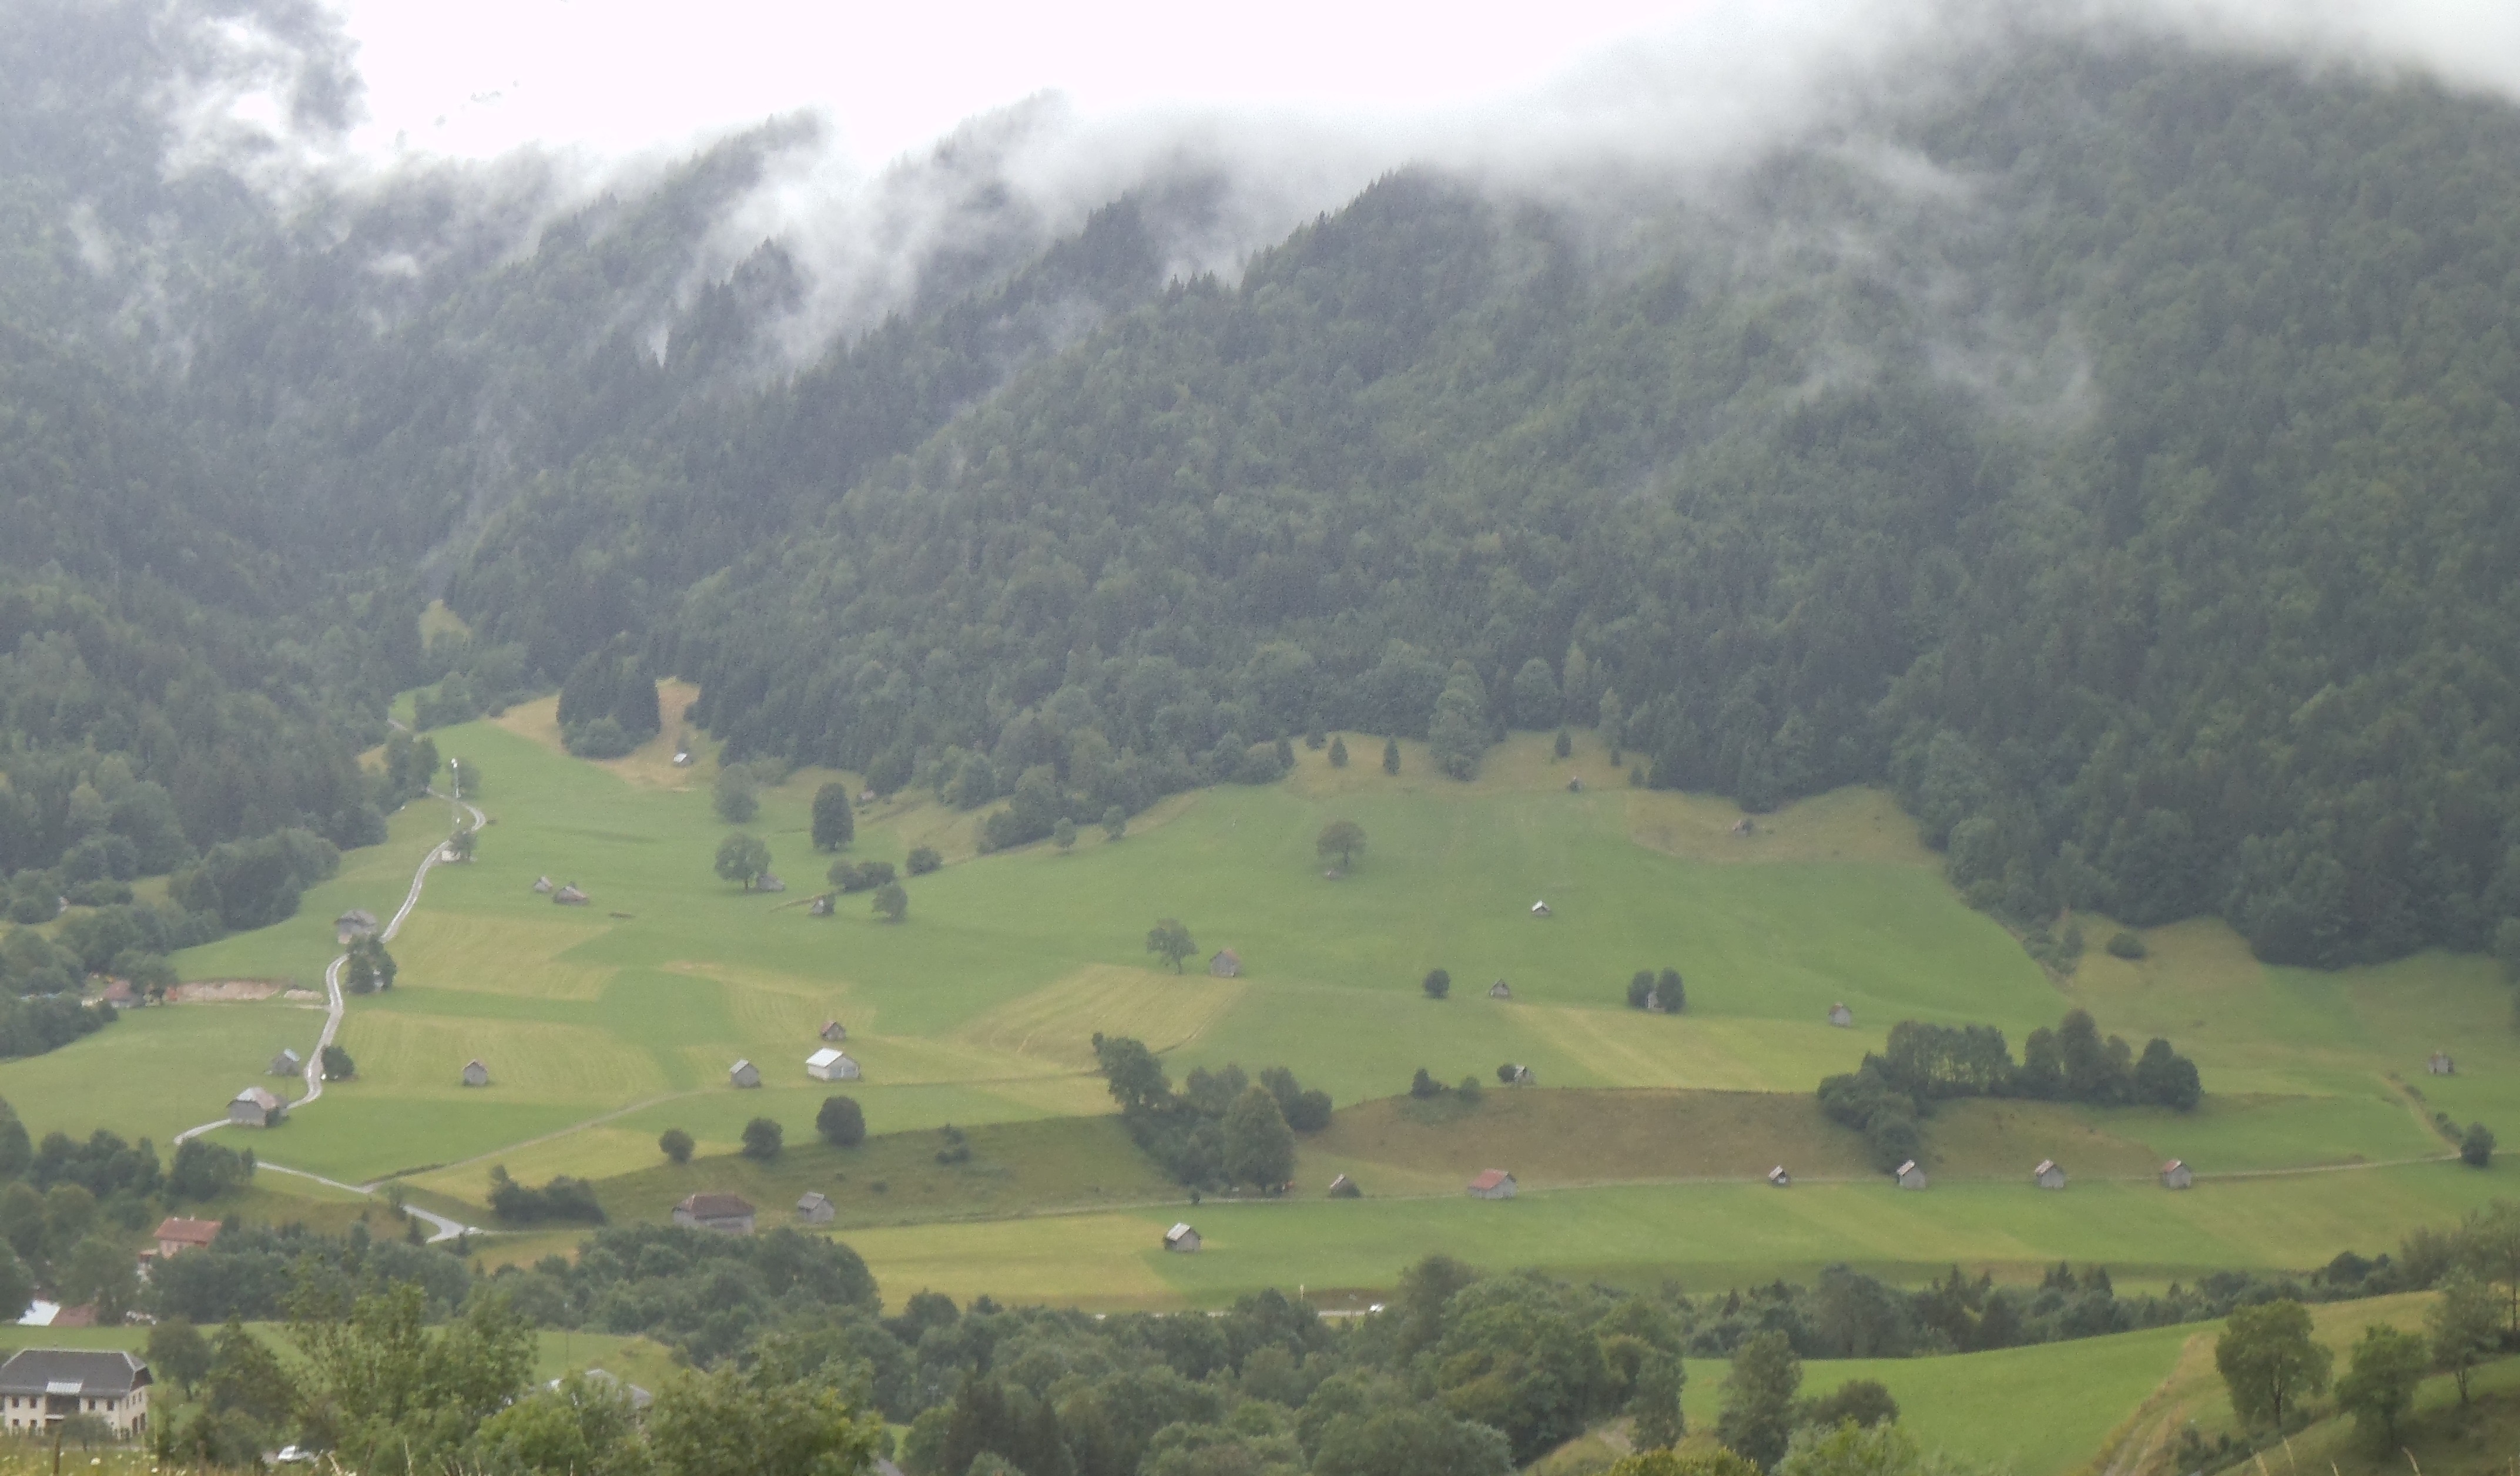
landscape, mountain, field, meadow, hill, valley, mountain range, village, pasture, highland, ridge, plain, alps, plateau, fell, rural area, aerial photography, hill station, geographical feature, atmospheric phenomenon, mountainous landforms